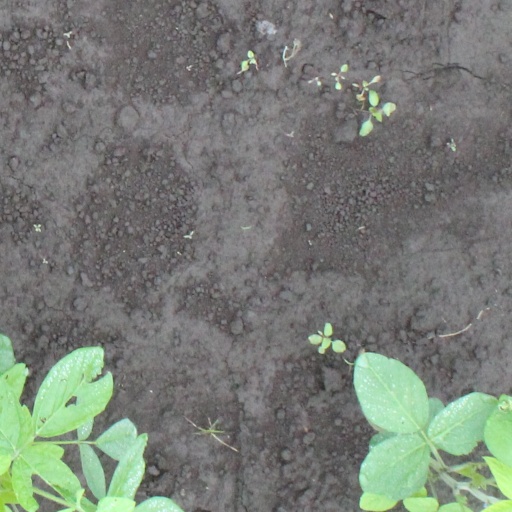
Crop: soybean